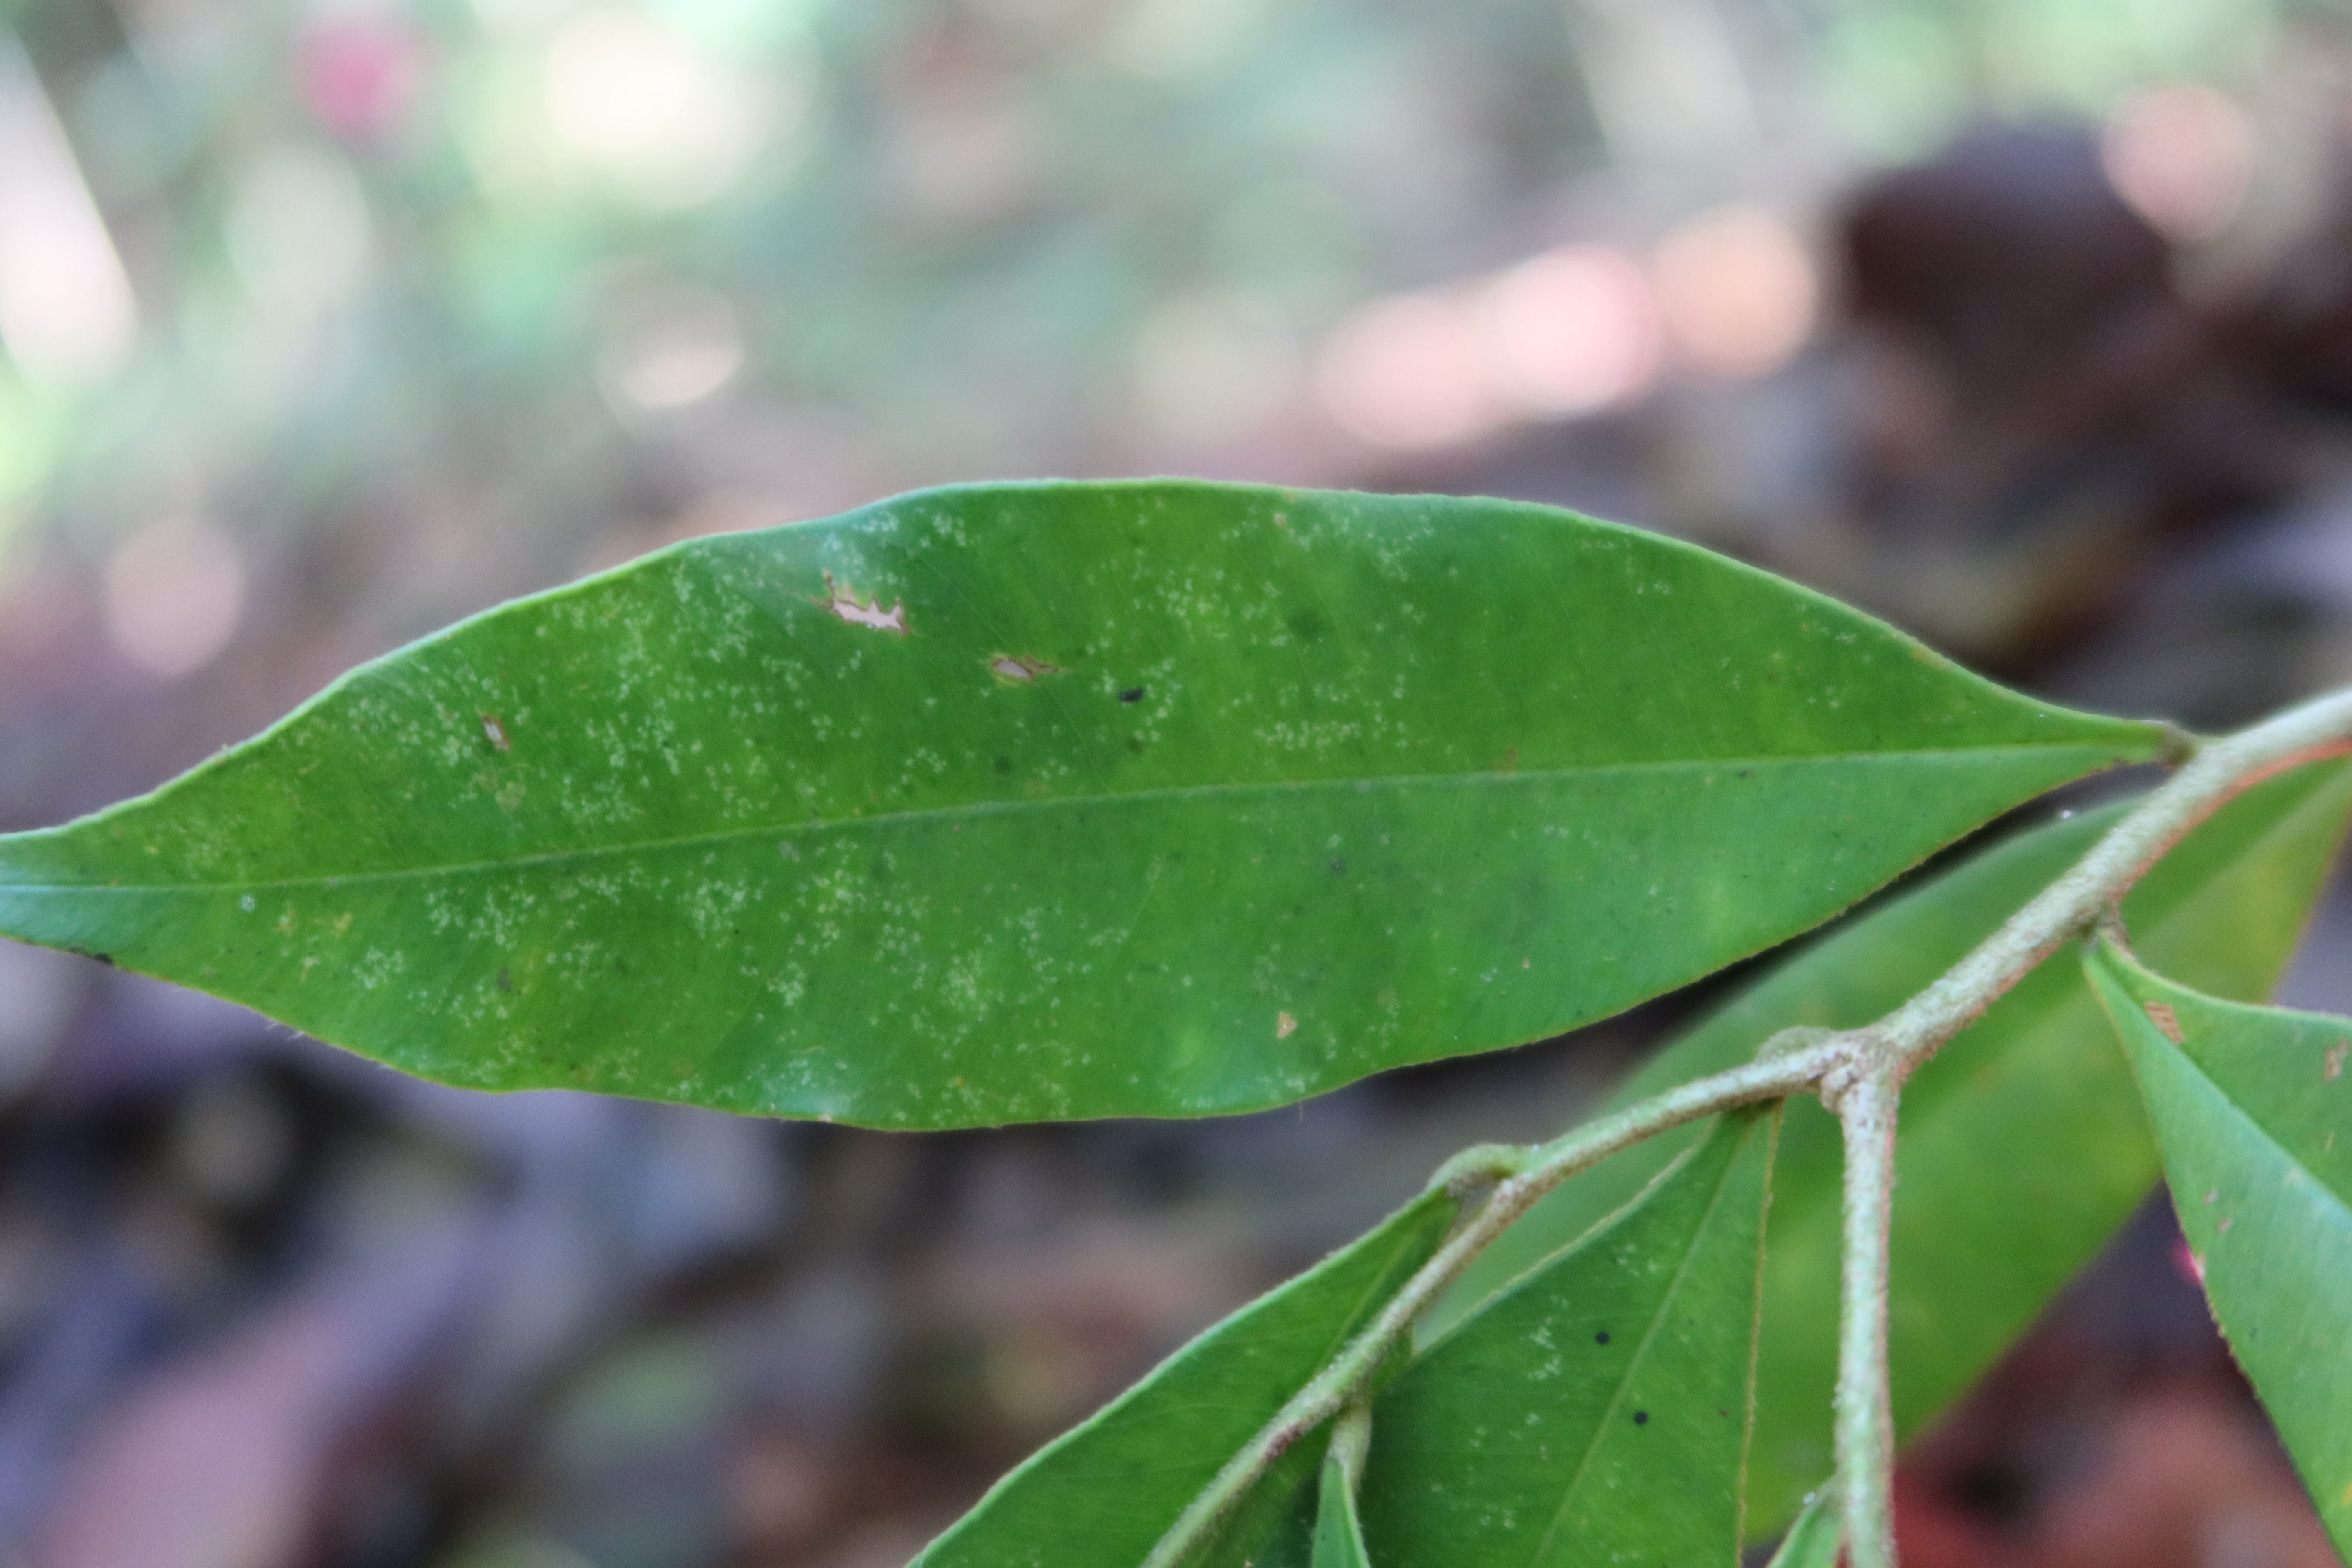
Label: Brown spots